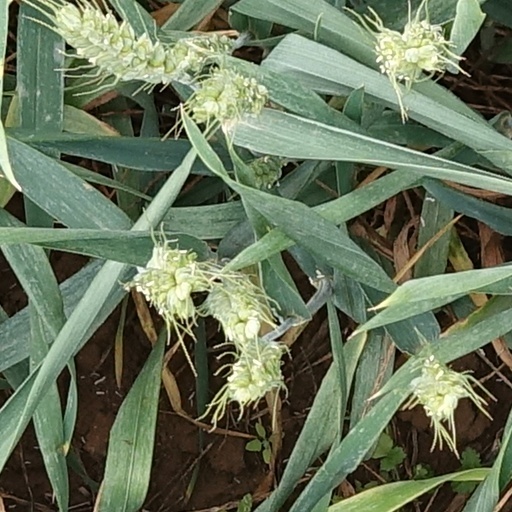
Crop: wheat